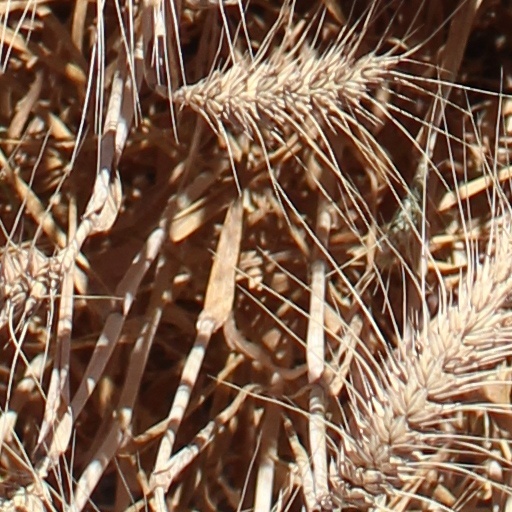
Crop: wheat